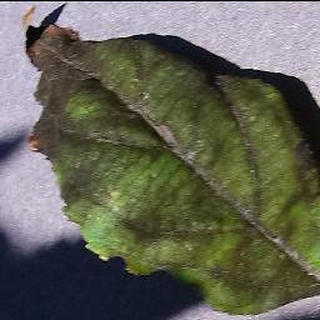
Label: apple_apple_scab